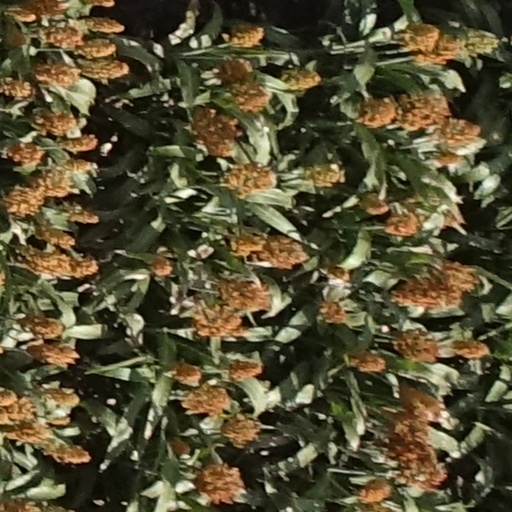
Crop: sorghum